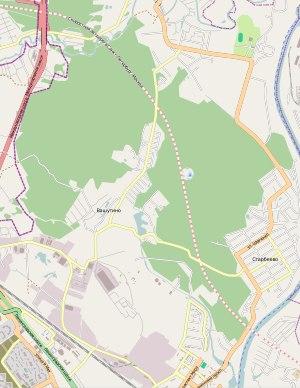
L’autoroute Moscou-Saint-Pétersbourg ou М11 est une autoroute à péage reliant Moscou, capitale de la Russie, à Saint-Pétersbourg, deuxième ville la plus peuplée du pays. La première section de l'autoroute dont la construction et la concession sur 30 ans est assuré par une société de Vinci Concessions a été terminée, selon des estimations de 2012, en novembre 2014. L'autoroute a finalement été inaugurée par le président Vladimir Poutine le 27 novembre 2019.